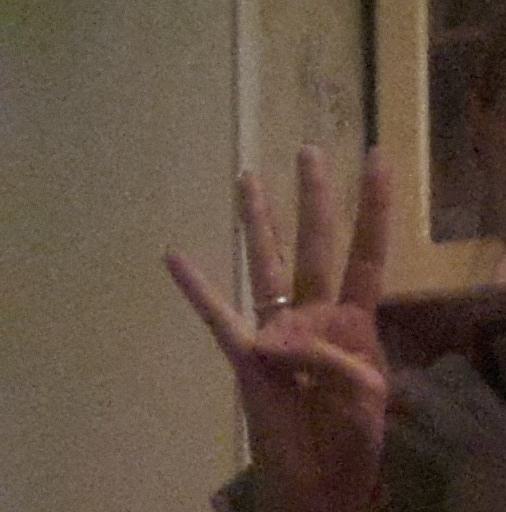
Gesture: four